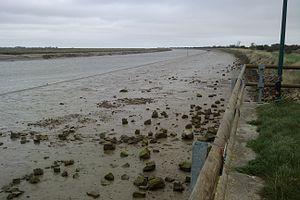
le port de fr:Brévands